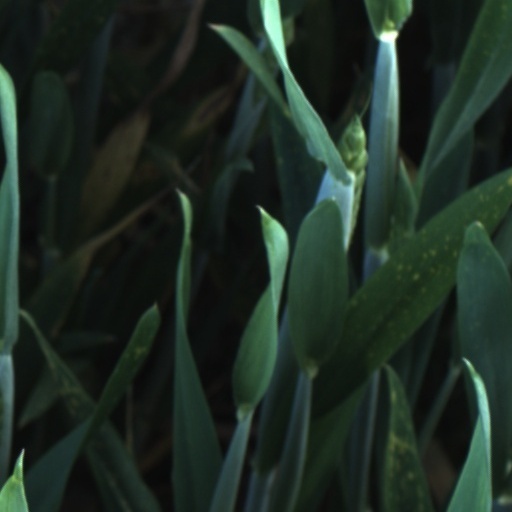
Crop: wheat